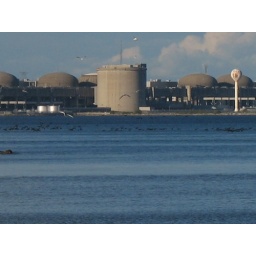
swarm of birds near nuclear plant